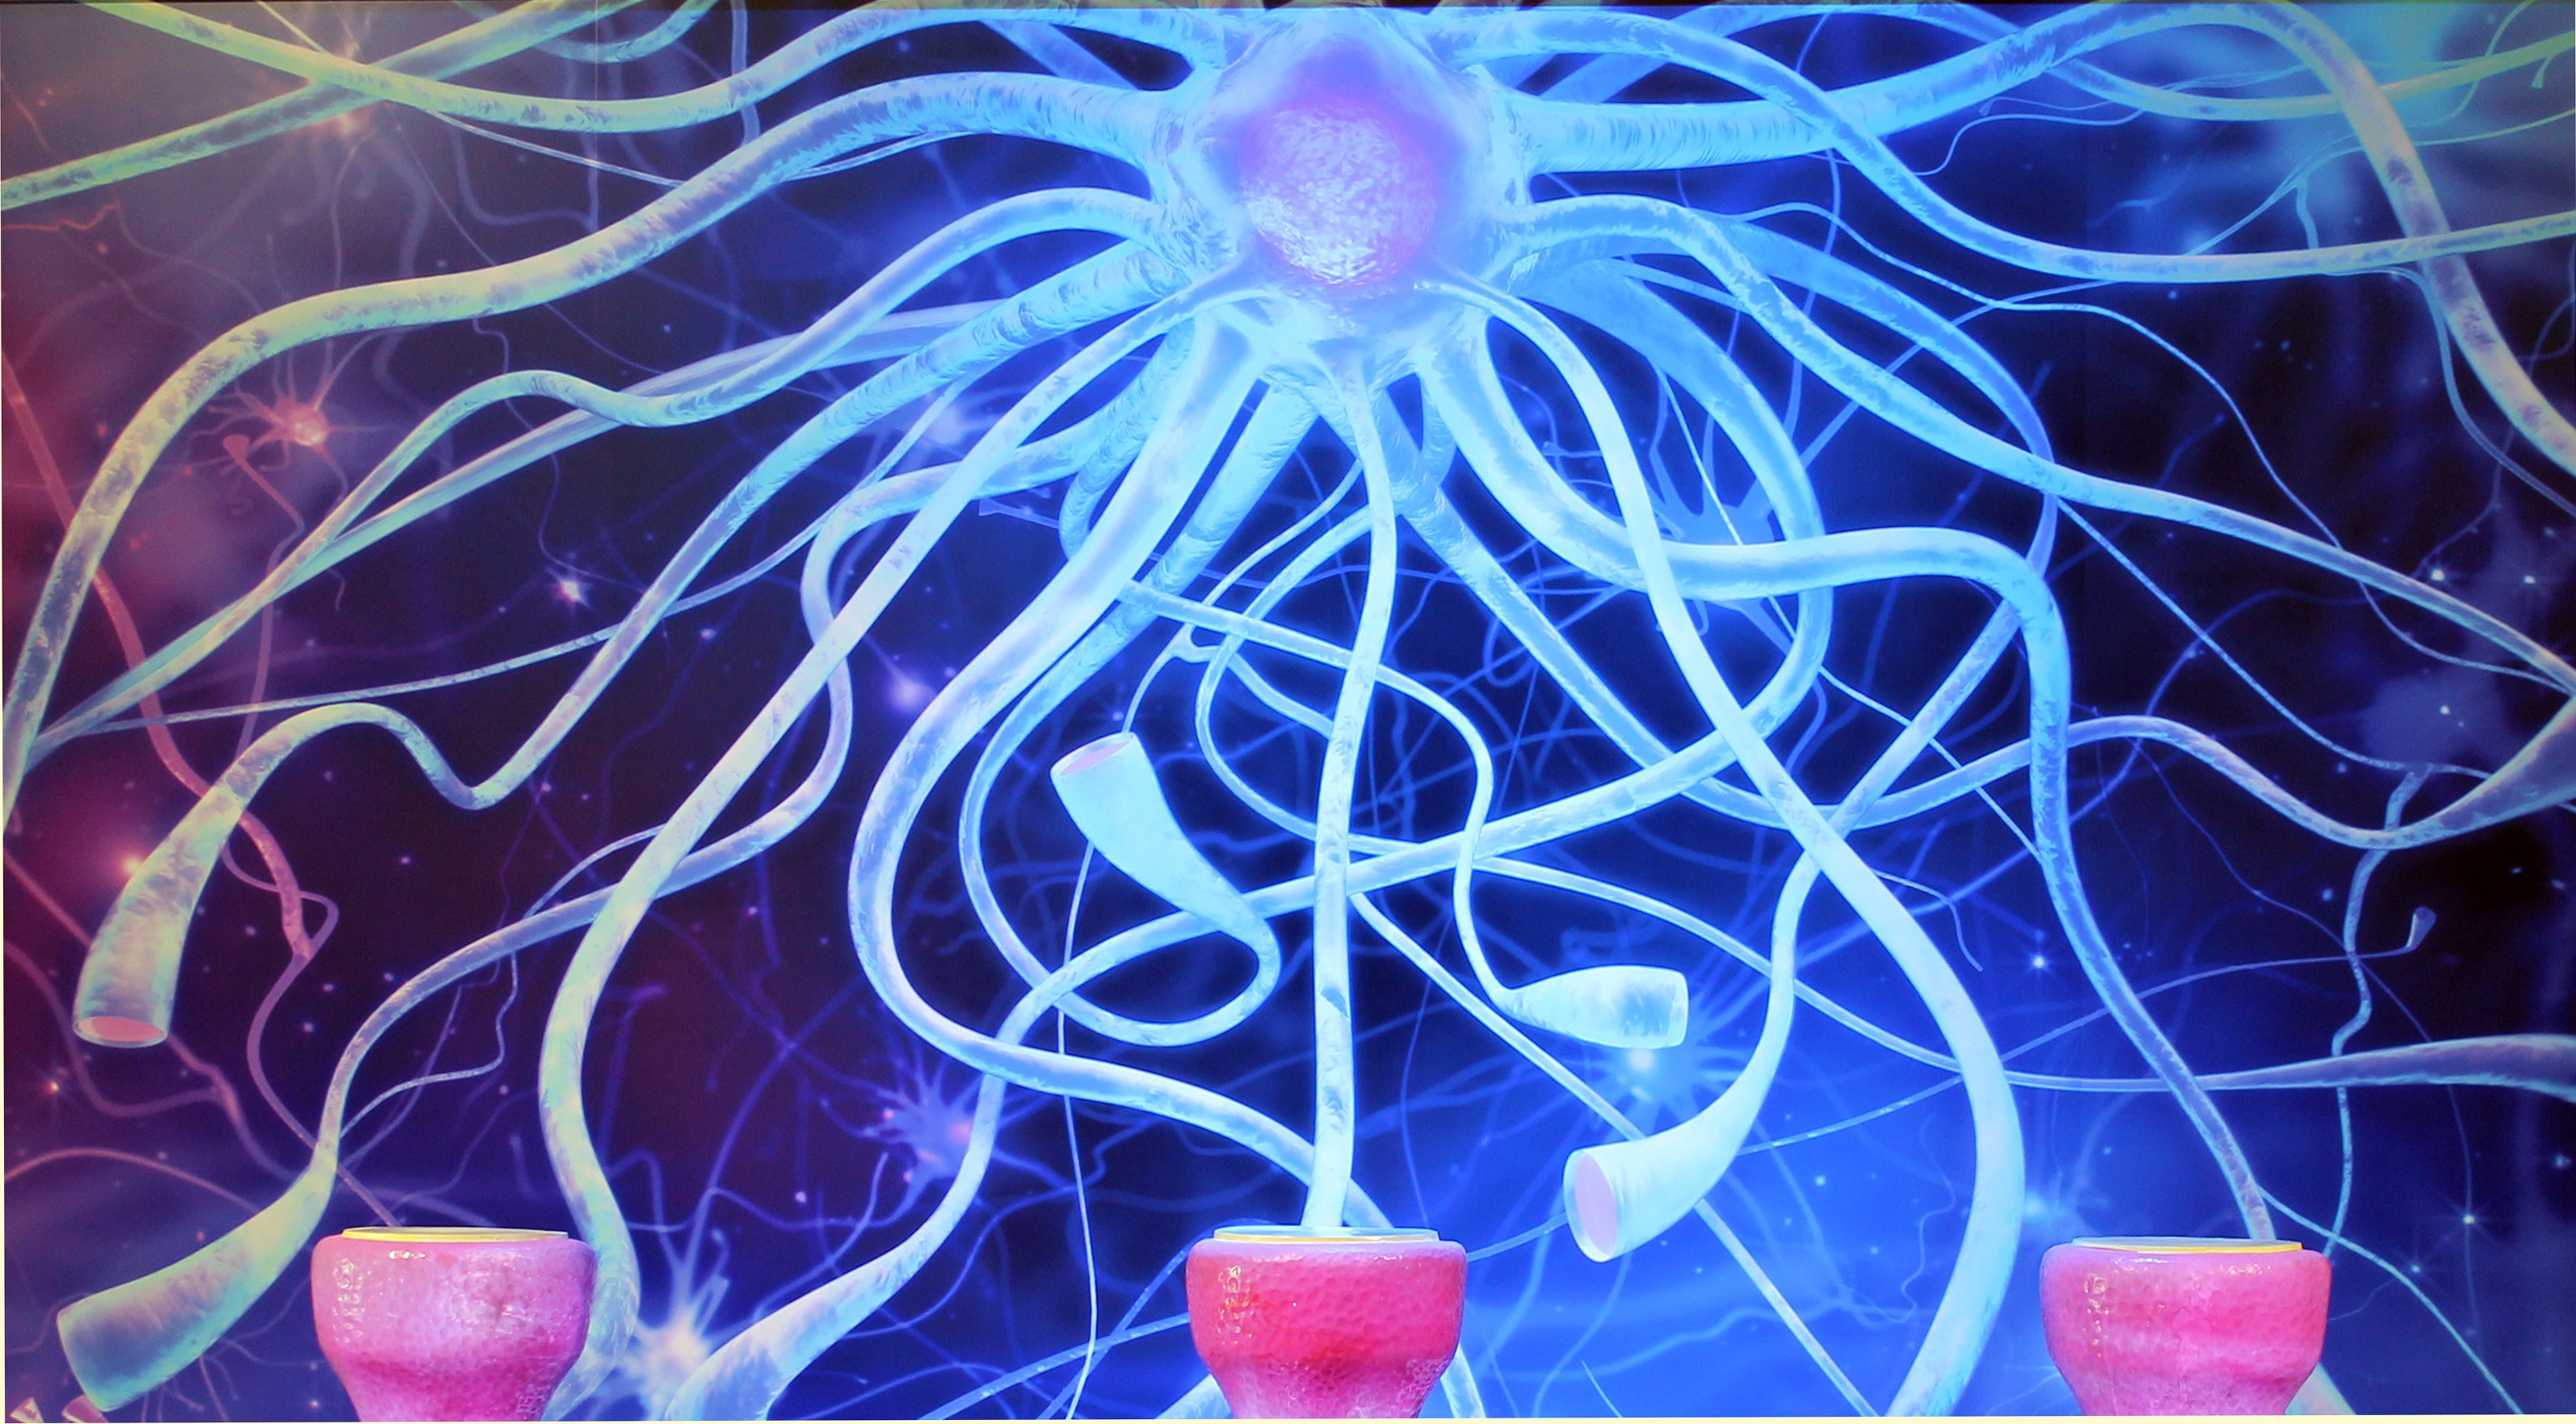
abstract, biology, artistic, blue, circle, artwork, painting, human body, design, symmetry, organ, nucleus, psychedelic art, fractal art